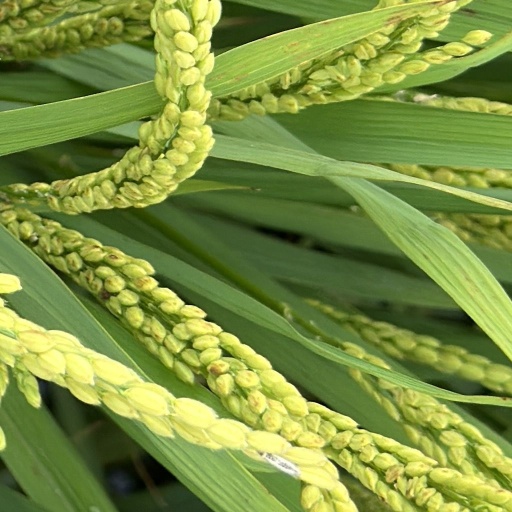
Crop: rice